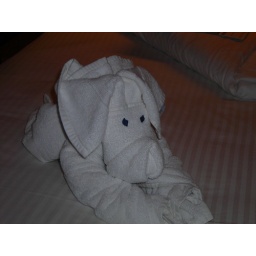
9 towel animals appeared in our room 037